Dakota Fanning

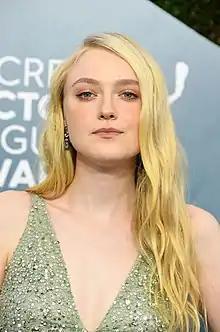
Fanning in 2020

Hannah Dakota Fanning (born February 23, 1994) is an American actress. Fanning is known for her roles in blockbuster films and independent features, both as a child actor and as an adult. Her accolades include nominations for a Golden Globe Award, a Primetime Emmy Award, and two Screen Actors Guild Awards.